Aero-Works Aerolite 103

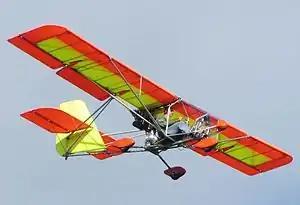

The Aero-Works Aerolite 103 is an American single seat, high-wing, pusher configuration ultralight aircraft, designed by Terry Raber and introduced by Aero-Works, Inc, of Millersburg, Ohio, in 1997. The aircraft's model number indicates that it was designed to comply with the Federal Aviation Administration FAR 103 ultralight rules.